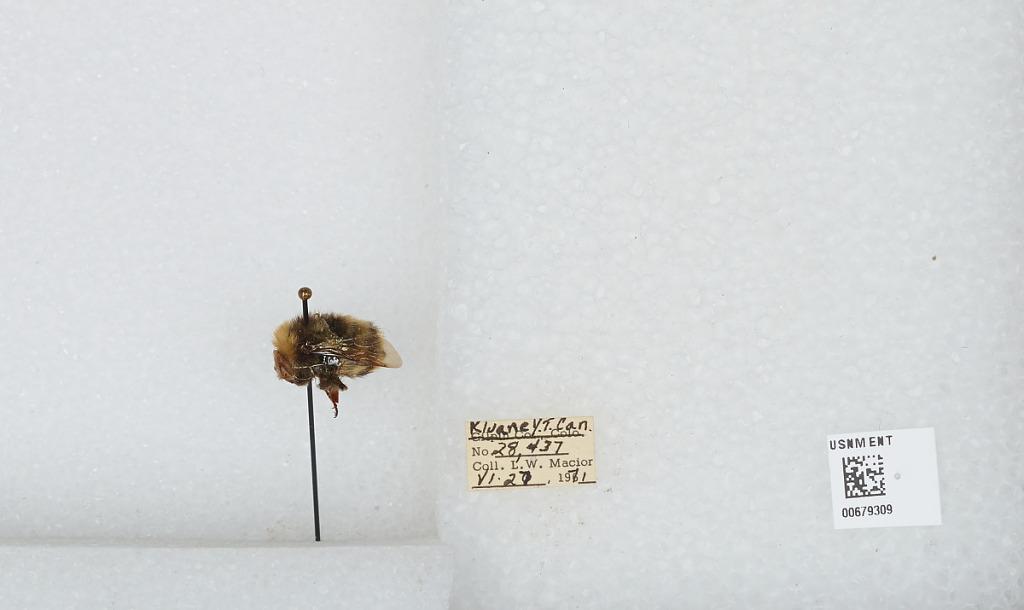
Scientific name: Bombus (Bombus) occidentalis Greene
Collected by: L. Macior
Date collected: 1971-6-27
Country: Canada
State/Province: Yukon Territory
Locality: Kluane
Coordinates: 60.75, -139.5